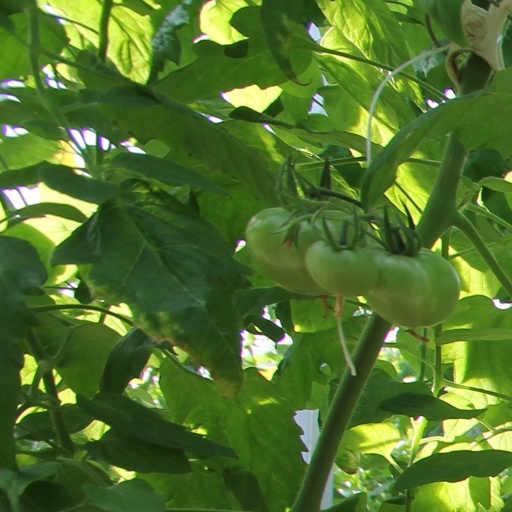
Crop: tomato